Australian women in World War I

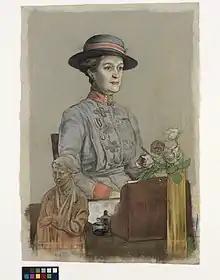
Dame Maud McCarthy, Matron-in-chief, British Expeditionary Forces on the Western Front.

The most senior Australian woman in military service in World War I was Maud McCarthy, the British Expeditionary Force Matron-in-Chief for France and Flanders. McCarthy was born in Paddington, Sydney, and was raised and educated in Australia, and she studied nursing at the University of Sydney. By the time she enlisted to serve in World War I, she had military decorations, having served as one of the then Princess Alexandra's personal military nurses in South Africa, and being involved in the formation of the Queen Alexandra's Imperial Military Nursing Service, and from 1910, she had been the Principle Matron of the War Office. She held this position until World War I broke out, when she sailed on the first British Expeditionary Force ship that left England, and arrived in France on 12 August 1914. Under her command were all the trained nurses and volunteer medical workers on the Western Front, which included the Queen Alexandra's Imperial Military Nursing Service, the Territorial Force Nursing Service, and the nursing detachments connected to the Australian, Canadian, Indian, South African militaries, and after 1917, the United States of America, as well as The Red Cross and the Voluntary Aid Detachments.